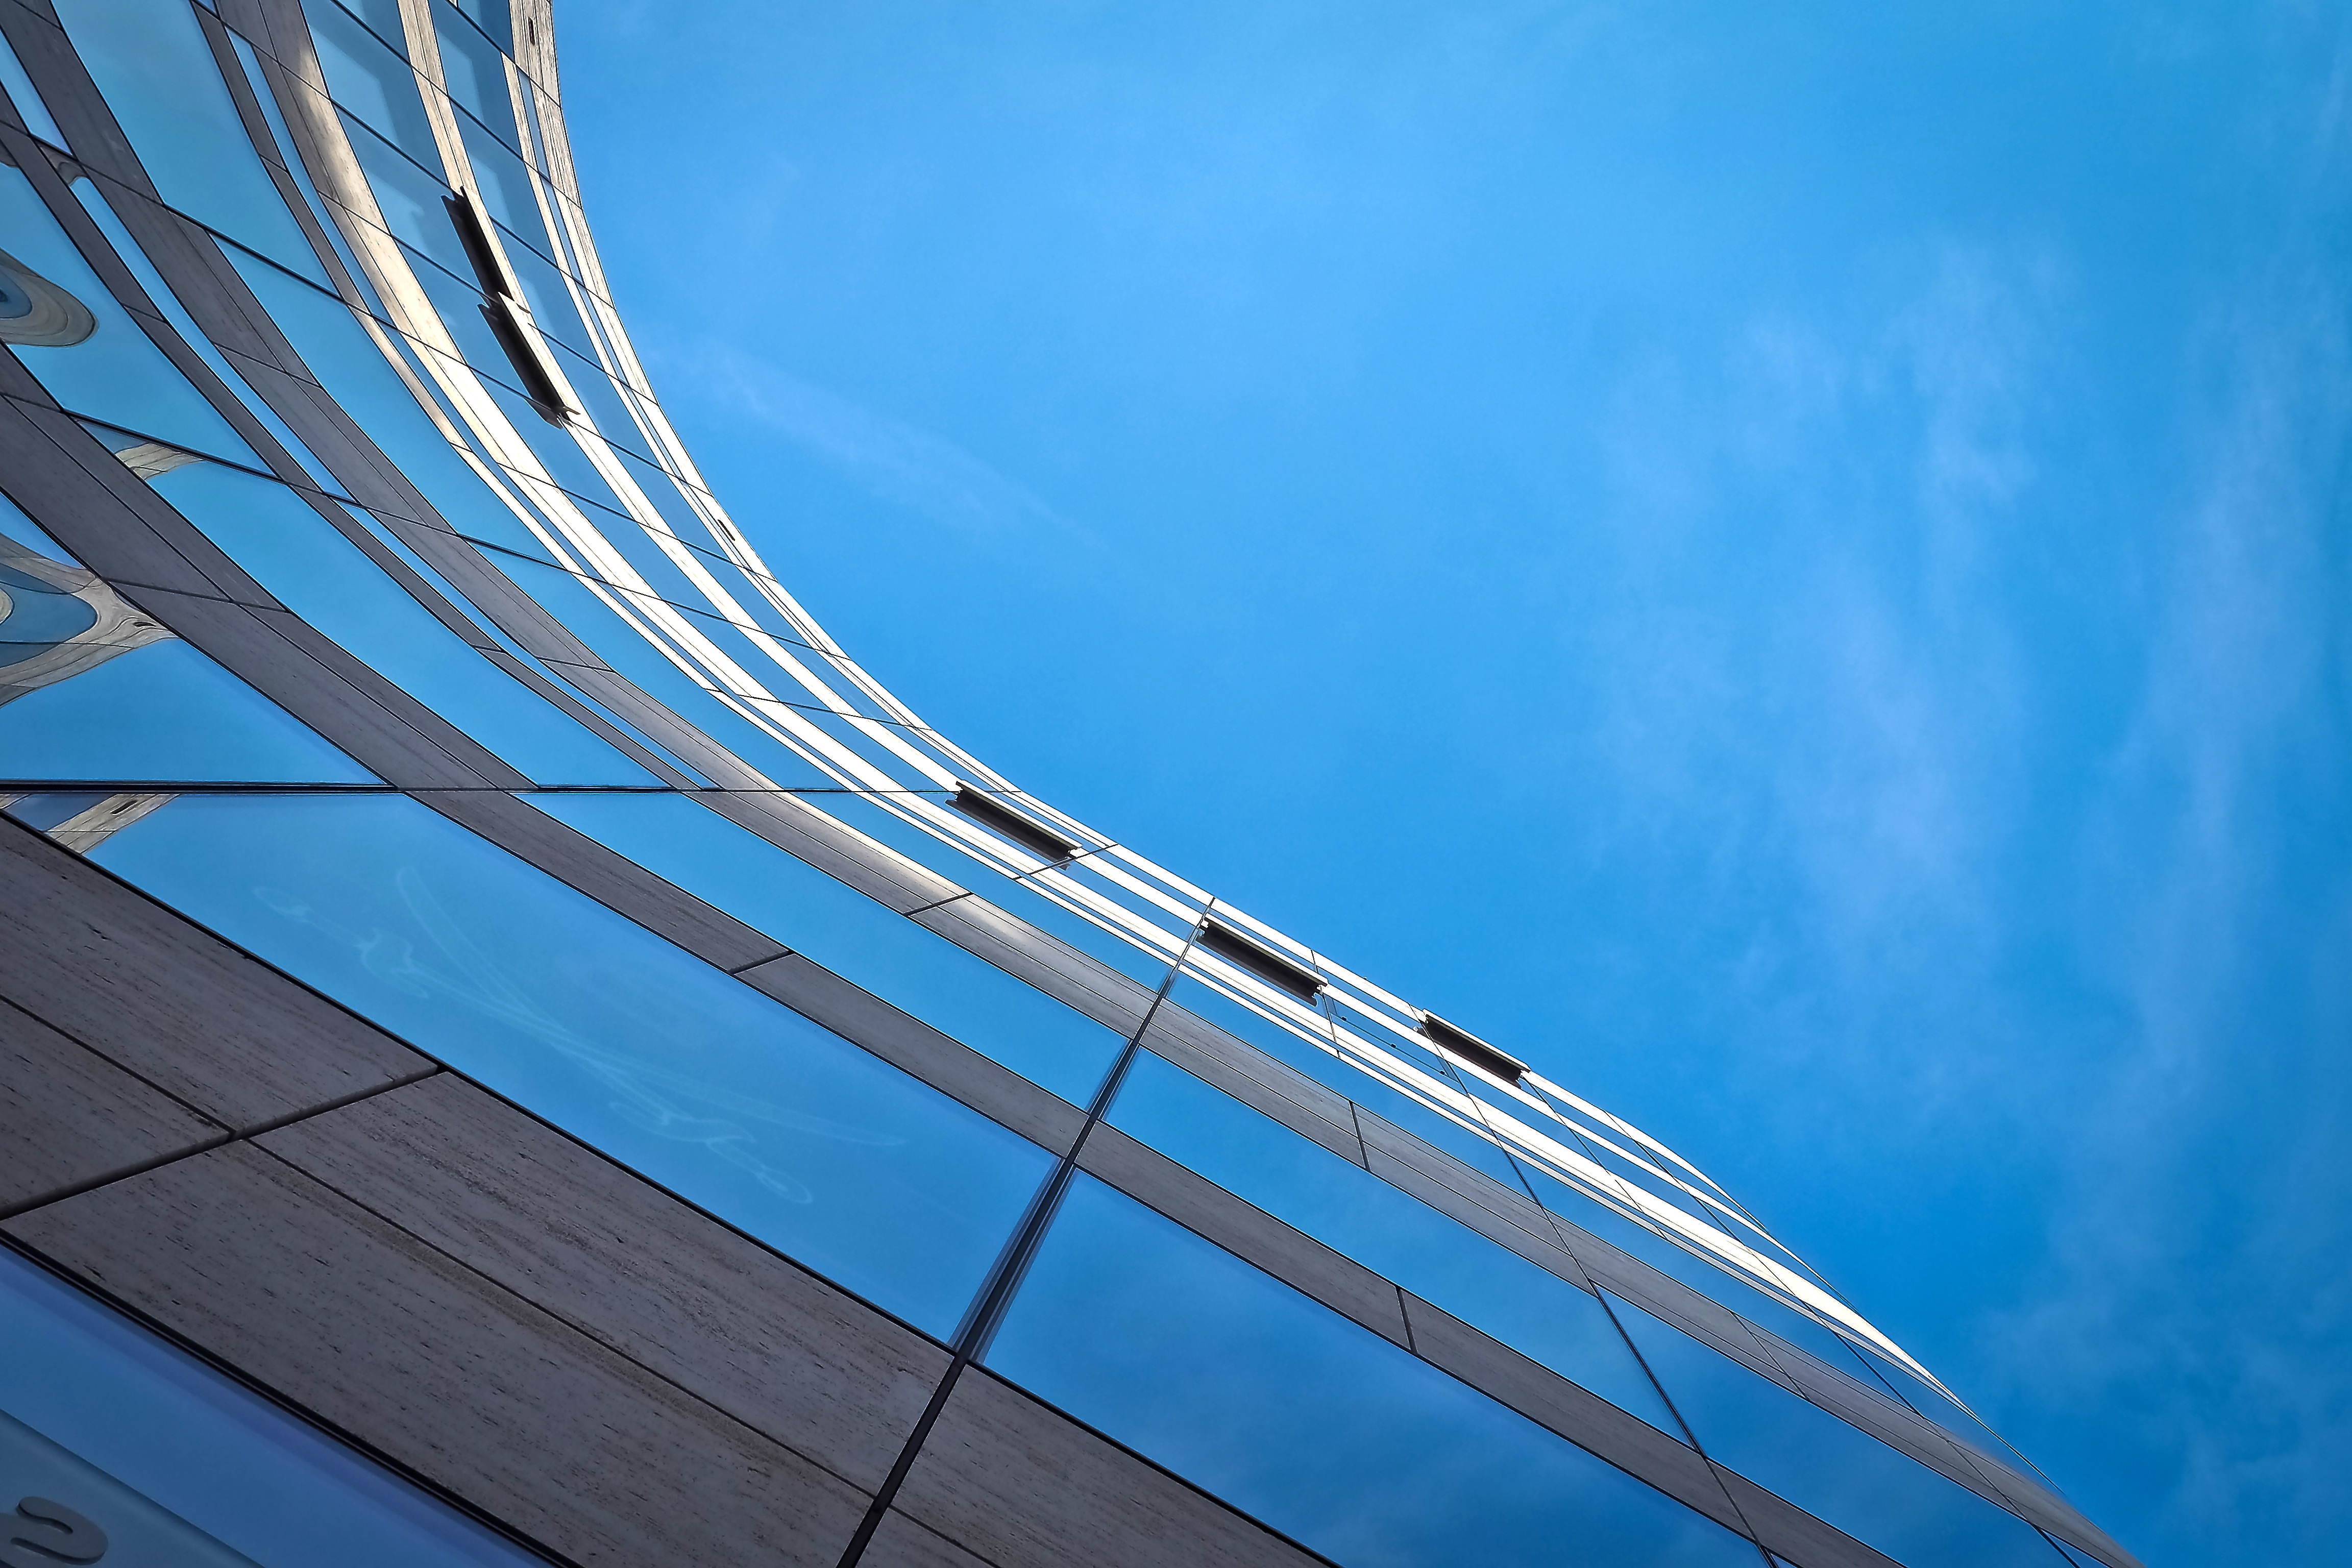
water, wing, light, abstract, architecture, structure, sky, sunlight, wave, window, glass, perspective, wind, building, city, skyscraper, urban, arch, line, reflection, color, office, facade, blue, modern, office building, modern architecture, lines, clouds, modern building, design, swinging, detail, commercial building, k bow, dusseldorf, atmosphere of earth